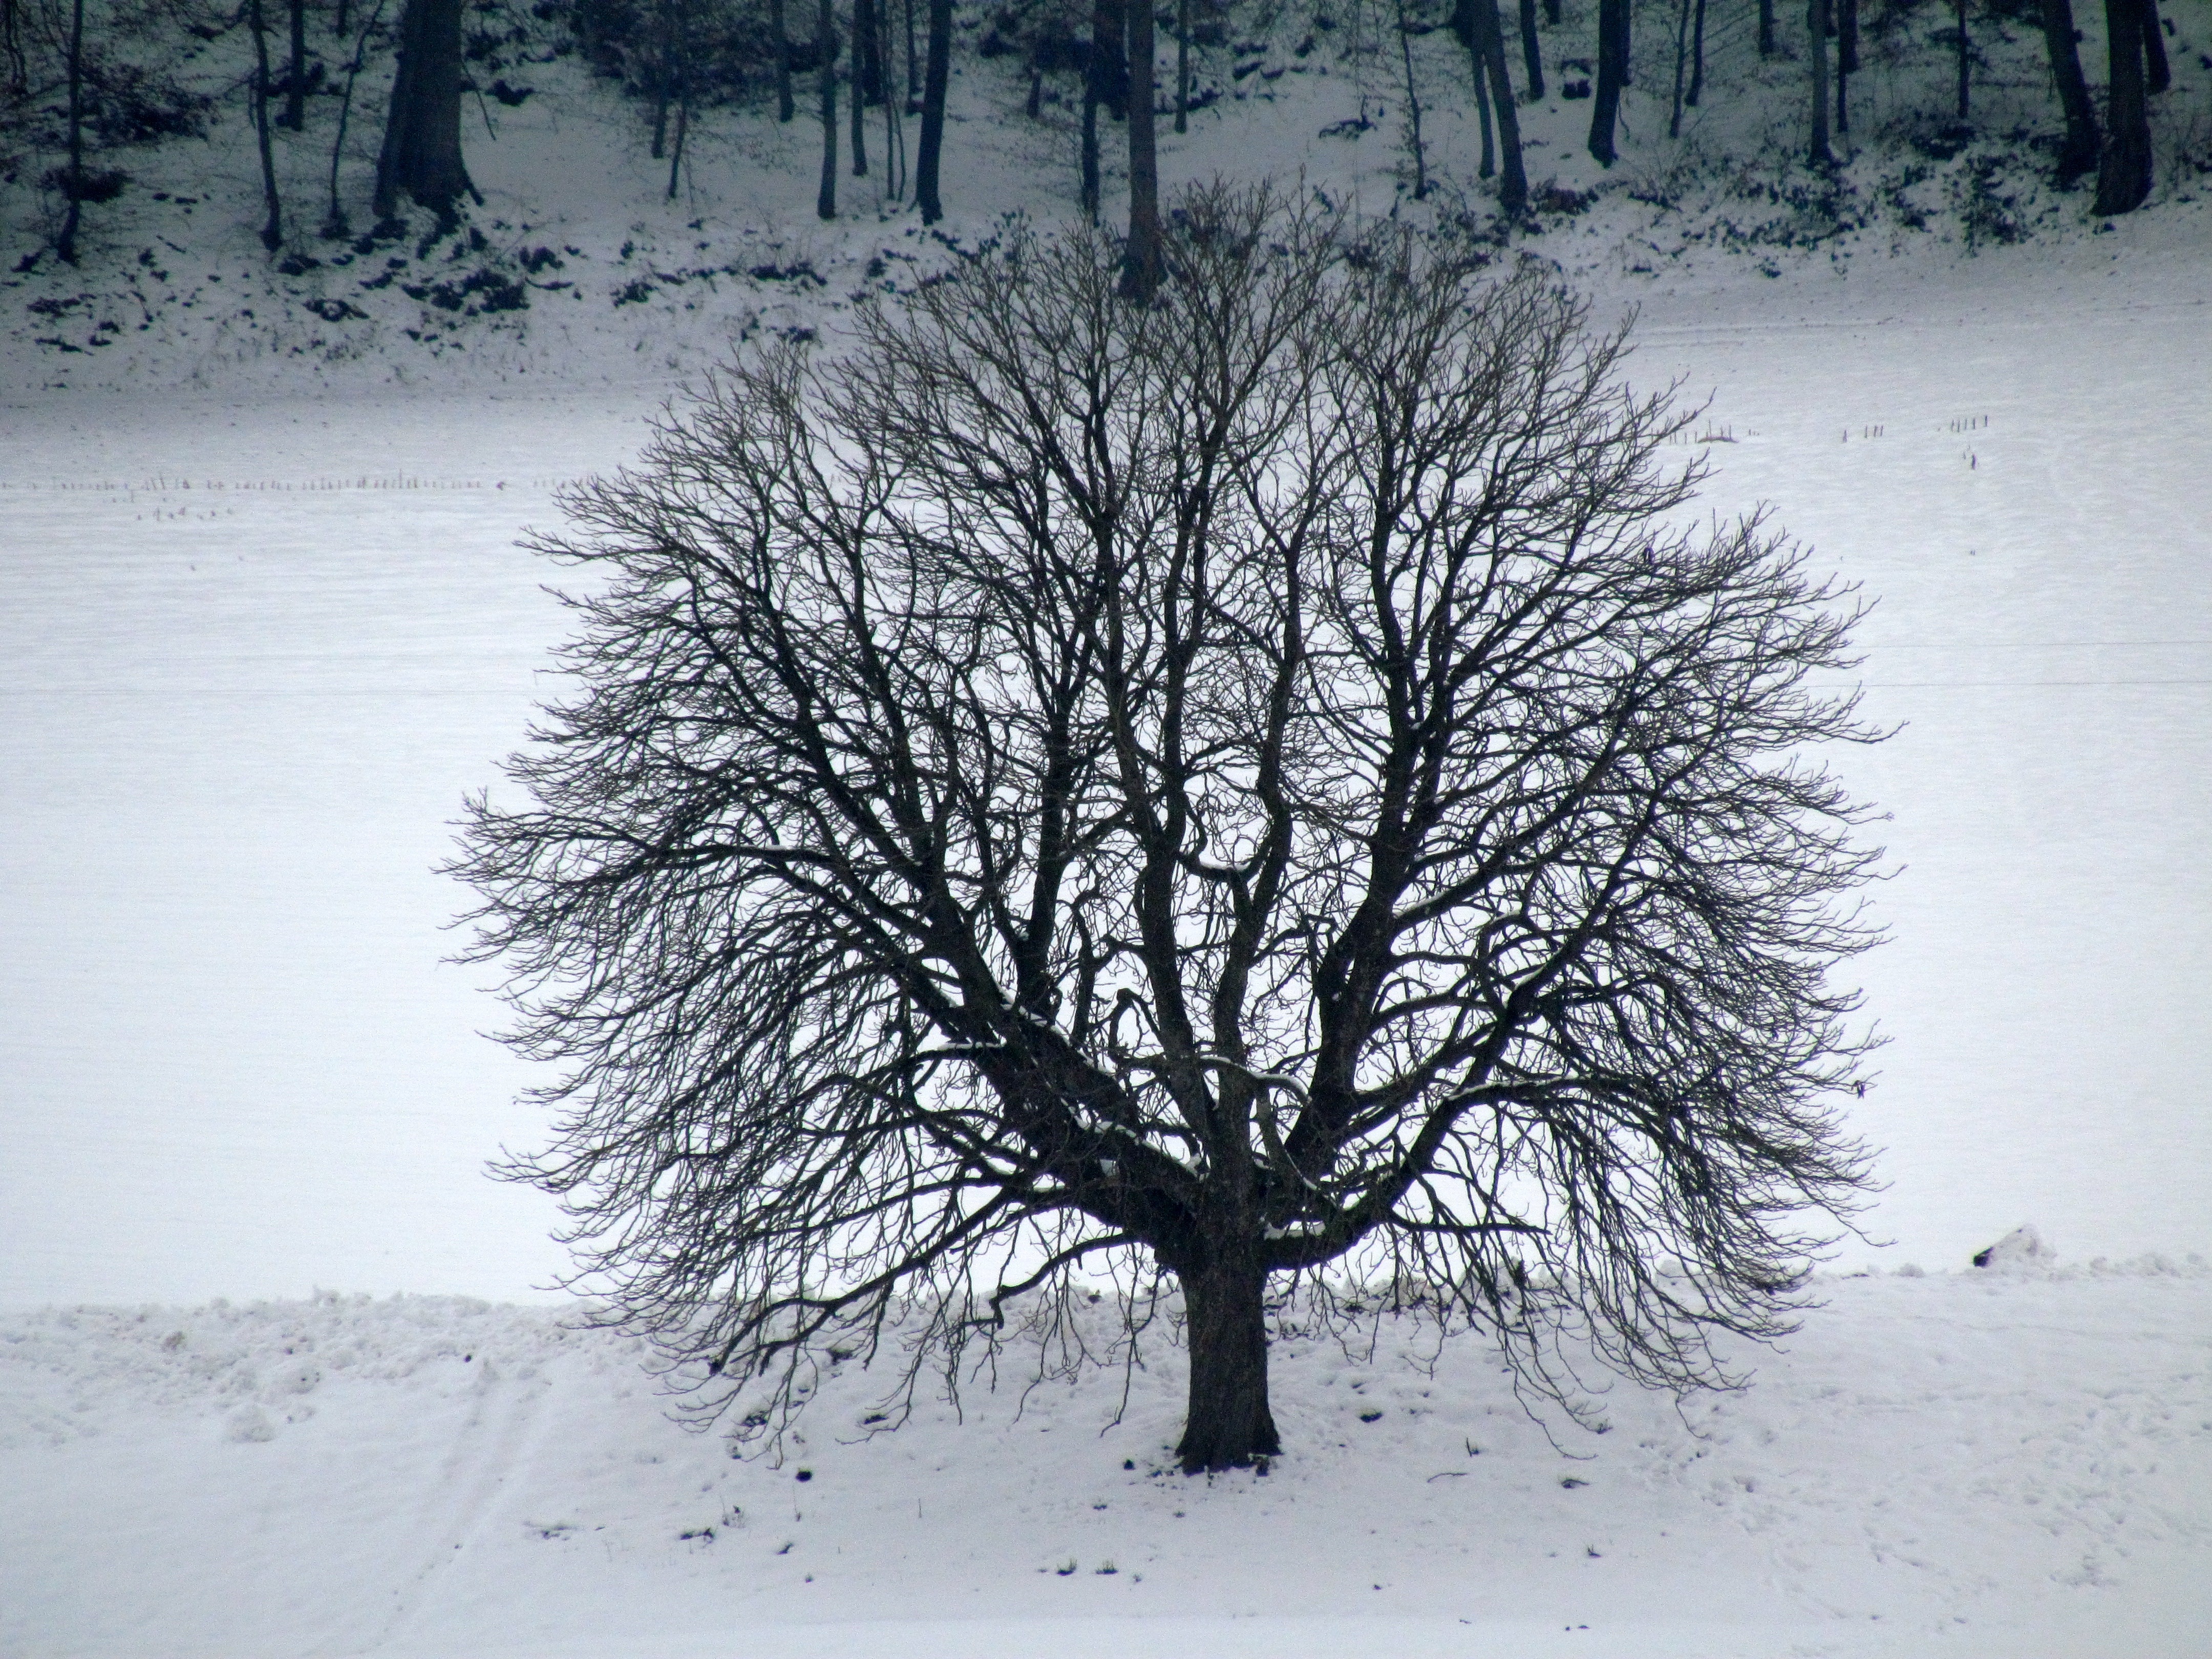
tree, branch, snow, winter, plant, frost, ice, weather, season, blizzard, freezing, atmospheric phenomenon, woody plant, winter storm, rain and snow mixed